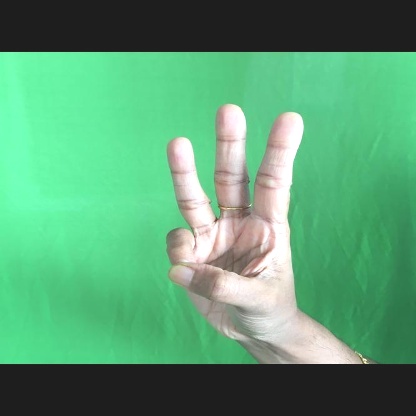
Mudra: Trishulam